Military band

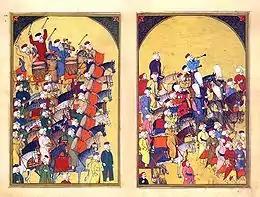
Depiction of the Ottoman military band in 1720. The notion of a military band originates from the Ottomans.

Military band instruments such as fife, drum, and bugle were historically used to communicate orders to soldiers in battle.